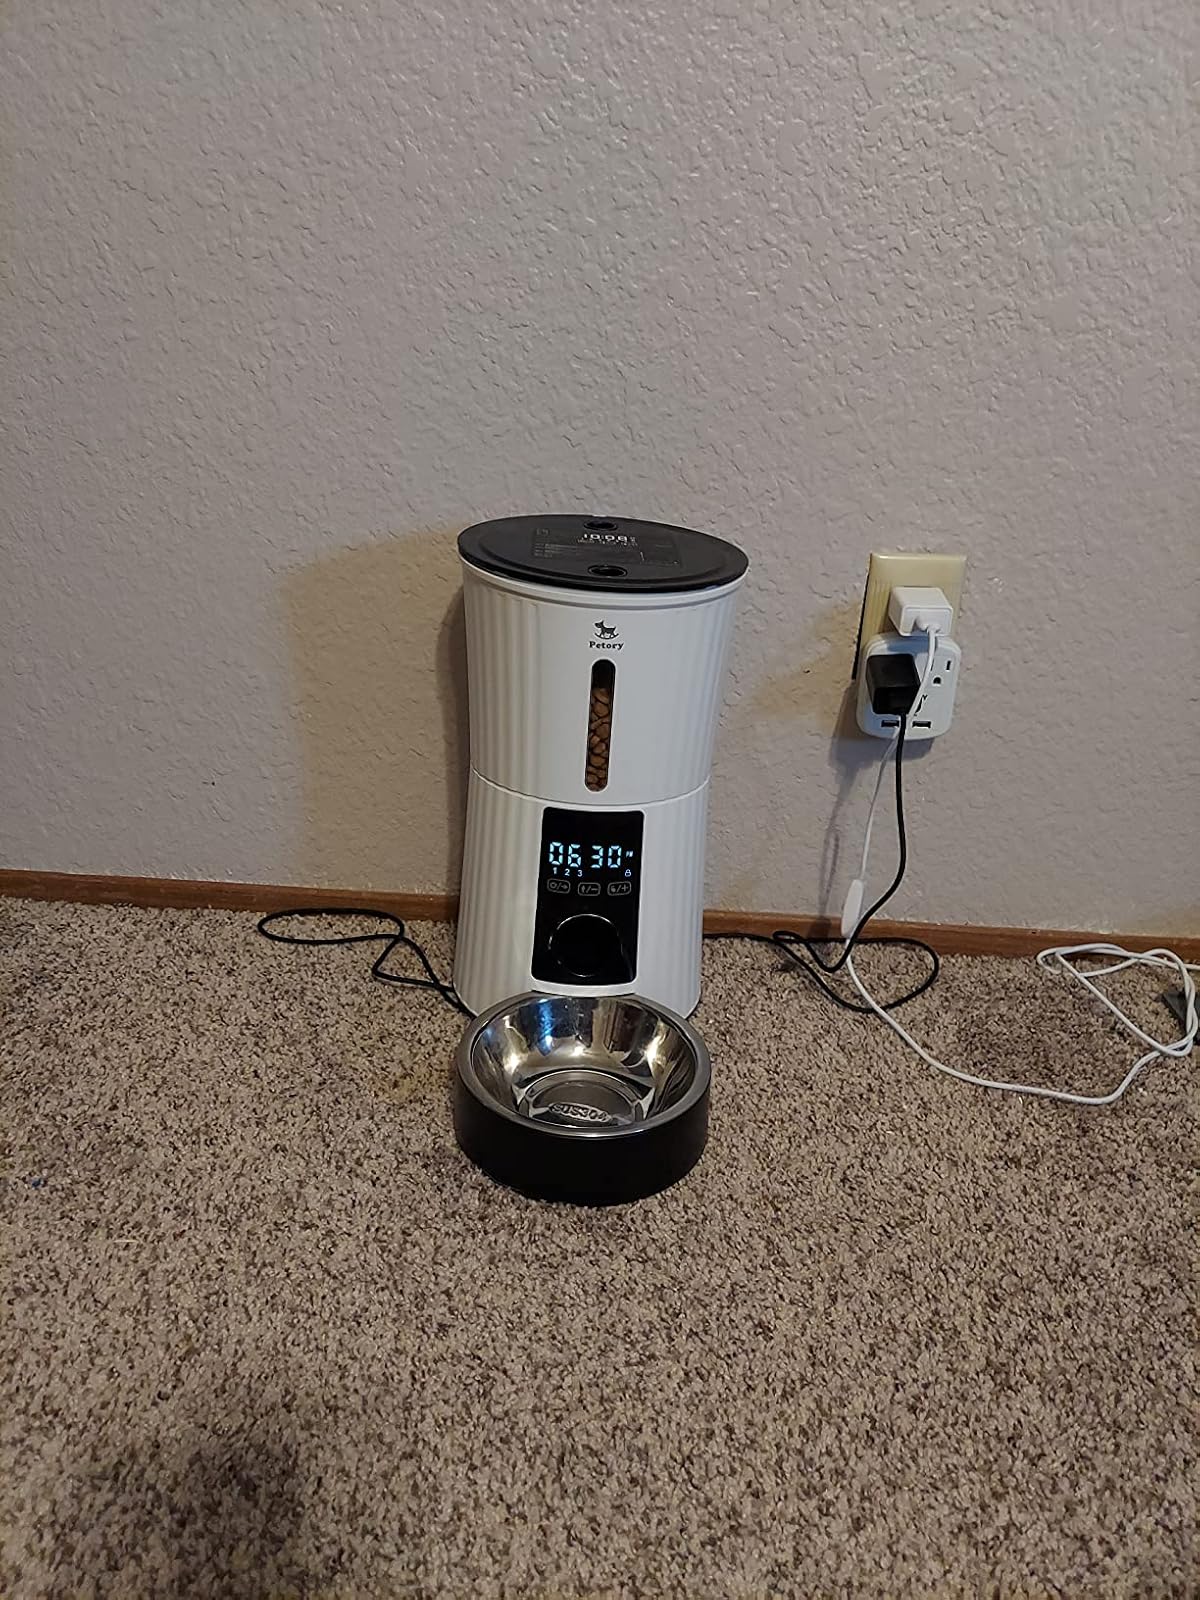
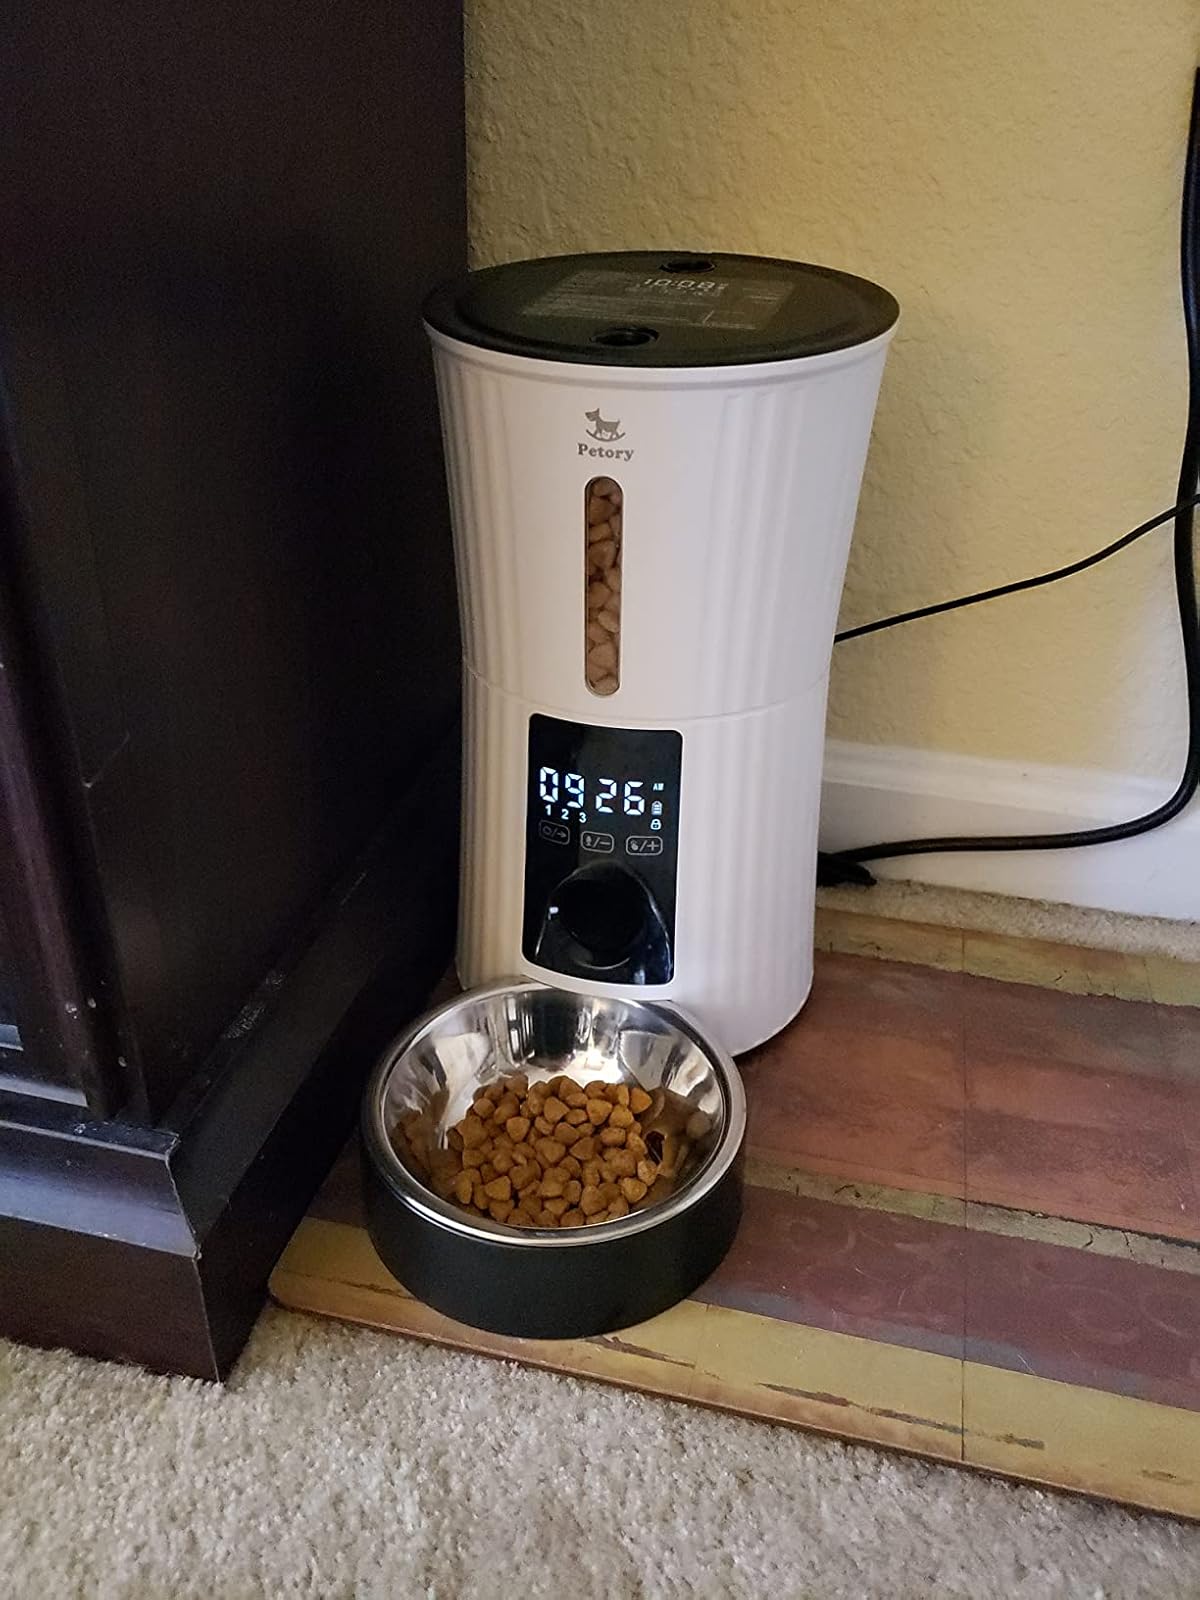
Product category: items_feeder
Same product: yes